Preachers' Daughters

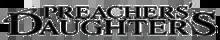

Preachers' Daughters is an American docusoap series that premiered on March 12, 2013, and airs on Lifetime. The second season premiered on March 5, 2014, with two families joining the cast.